France and weapons of mass destruction

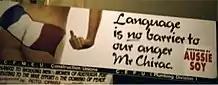
Protests in Australia in 1996 against French nuclear tests in the Pacific

An association gathering veterans of nuclear tests (AVEN, ""Association des vétérans des essais nucléaires"") was created in 2001. Along with the Polynesian NGO Moruroa e tatou, the AVEN announced on 27 November 2002 that it would depose a complaint against X (unknown) for involuntary homicide and putting someone’s life in danger. On 7 June 2003, for the first time, the military court of Tours granted an invalidity pension to a veteran of the Sahara tests. According to a poll made by the AVEN with its members, only 12% have declared being in good health. An international symposium on the consequences of test carried out in Algeria took place on 13 and 14 February 2007, under the official oversight of President Abdelaziz Bouteflika.